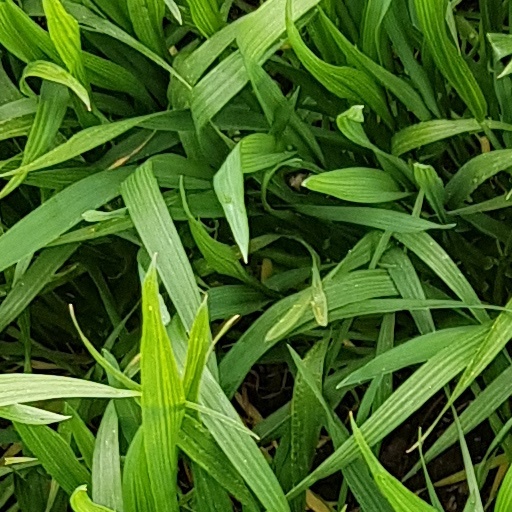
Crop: wheat